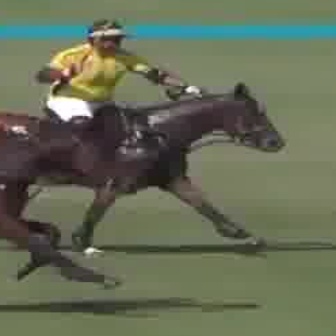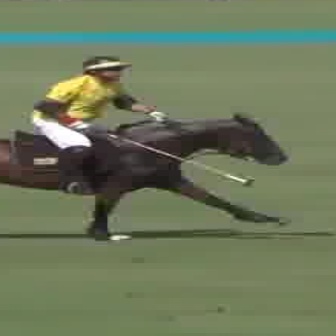
  Please identify the target specified by the bounding box [32,17,200,185] in the first image and locate it in the second image. Return the coordinates in [x_min,y_min,x_max,y_max] format.
Answer: [29,55,167,193]